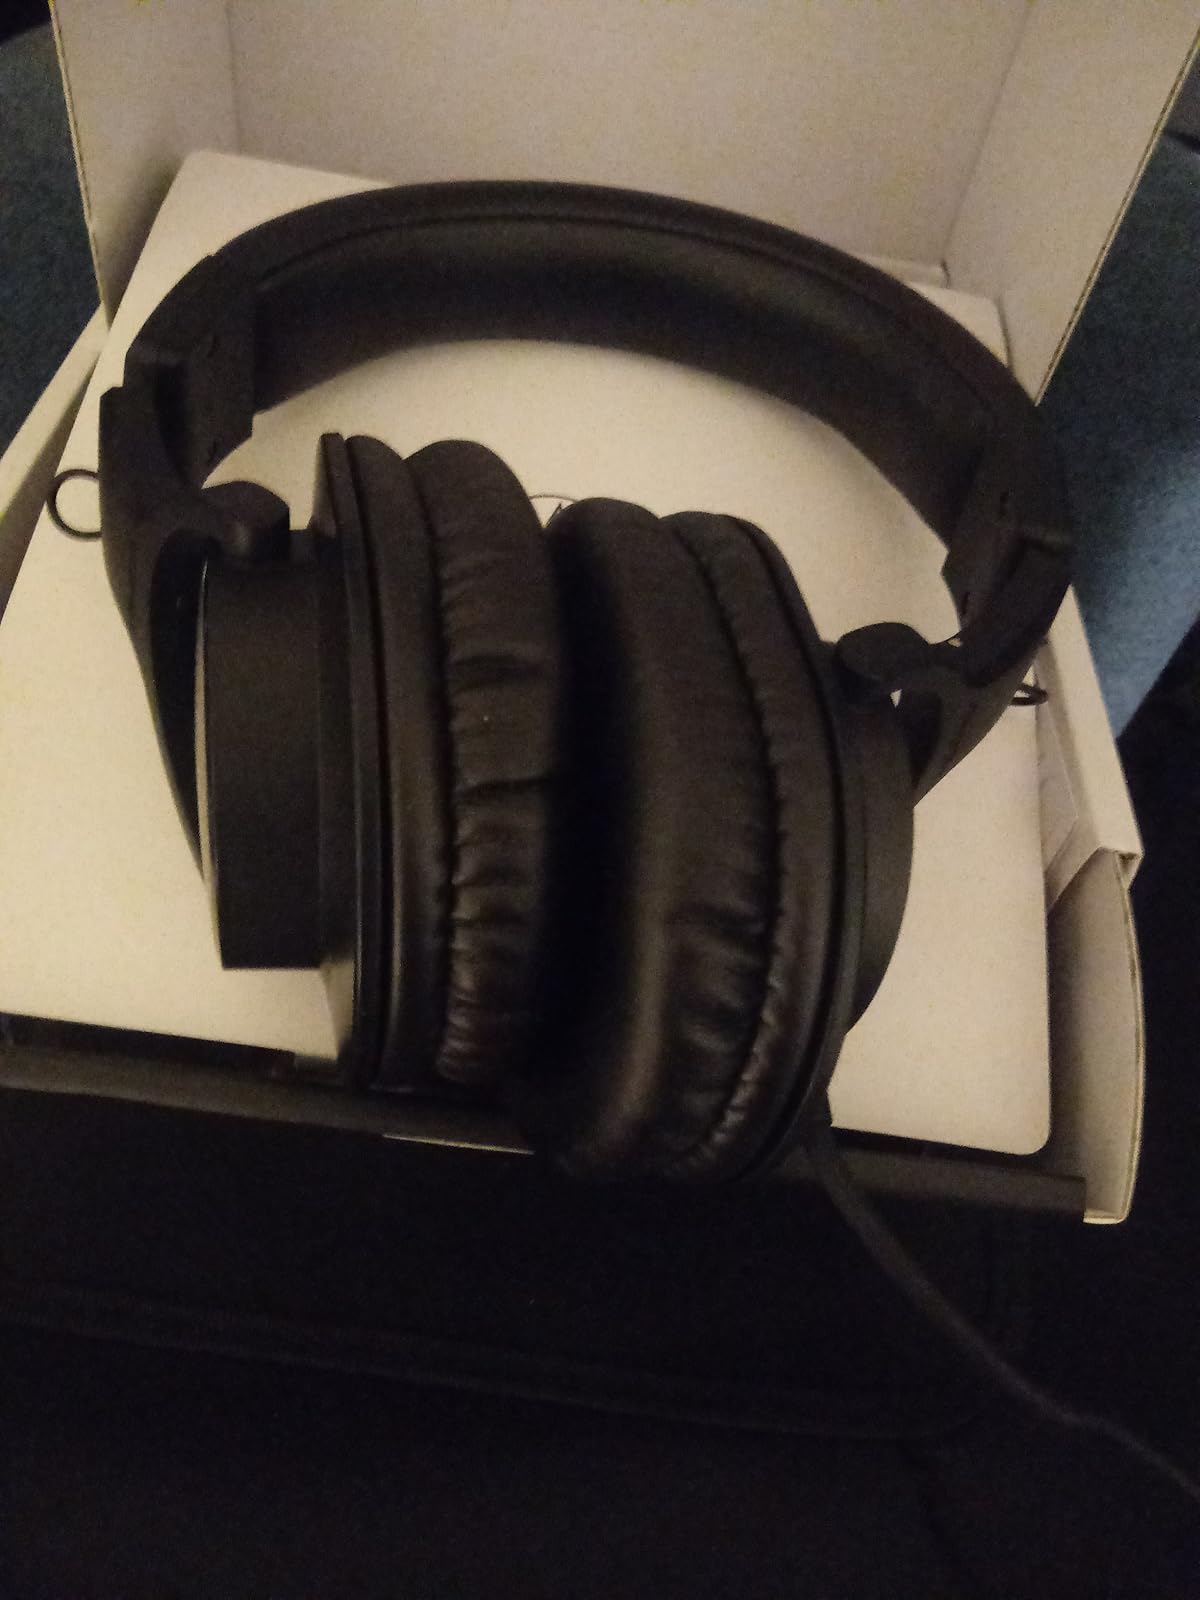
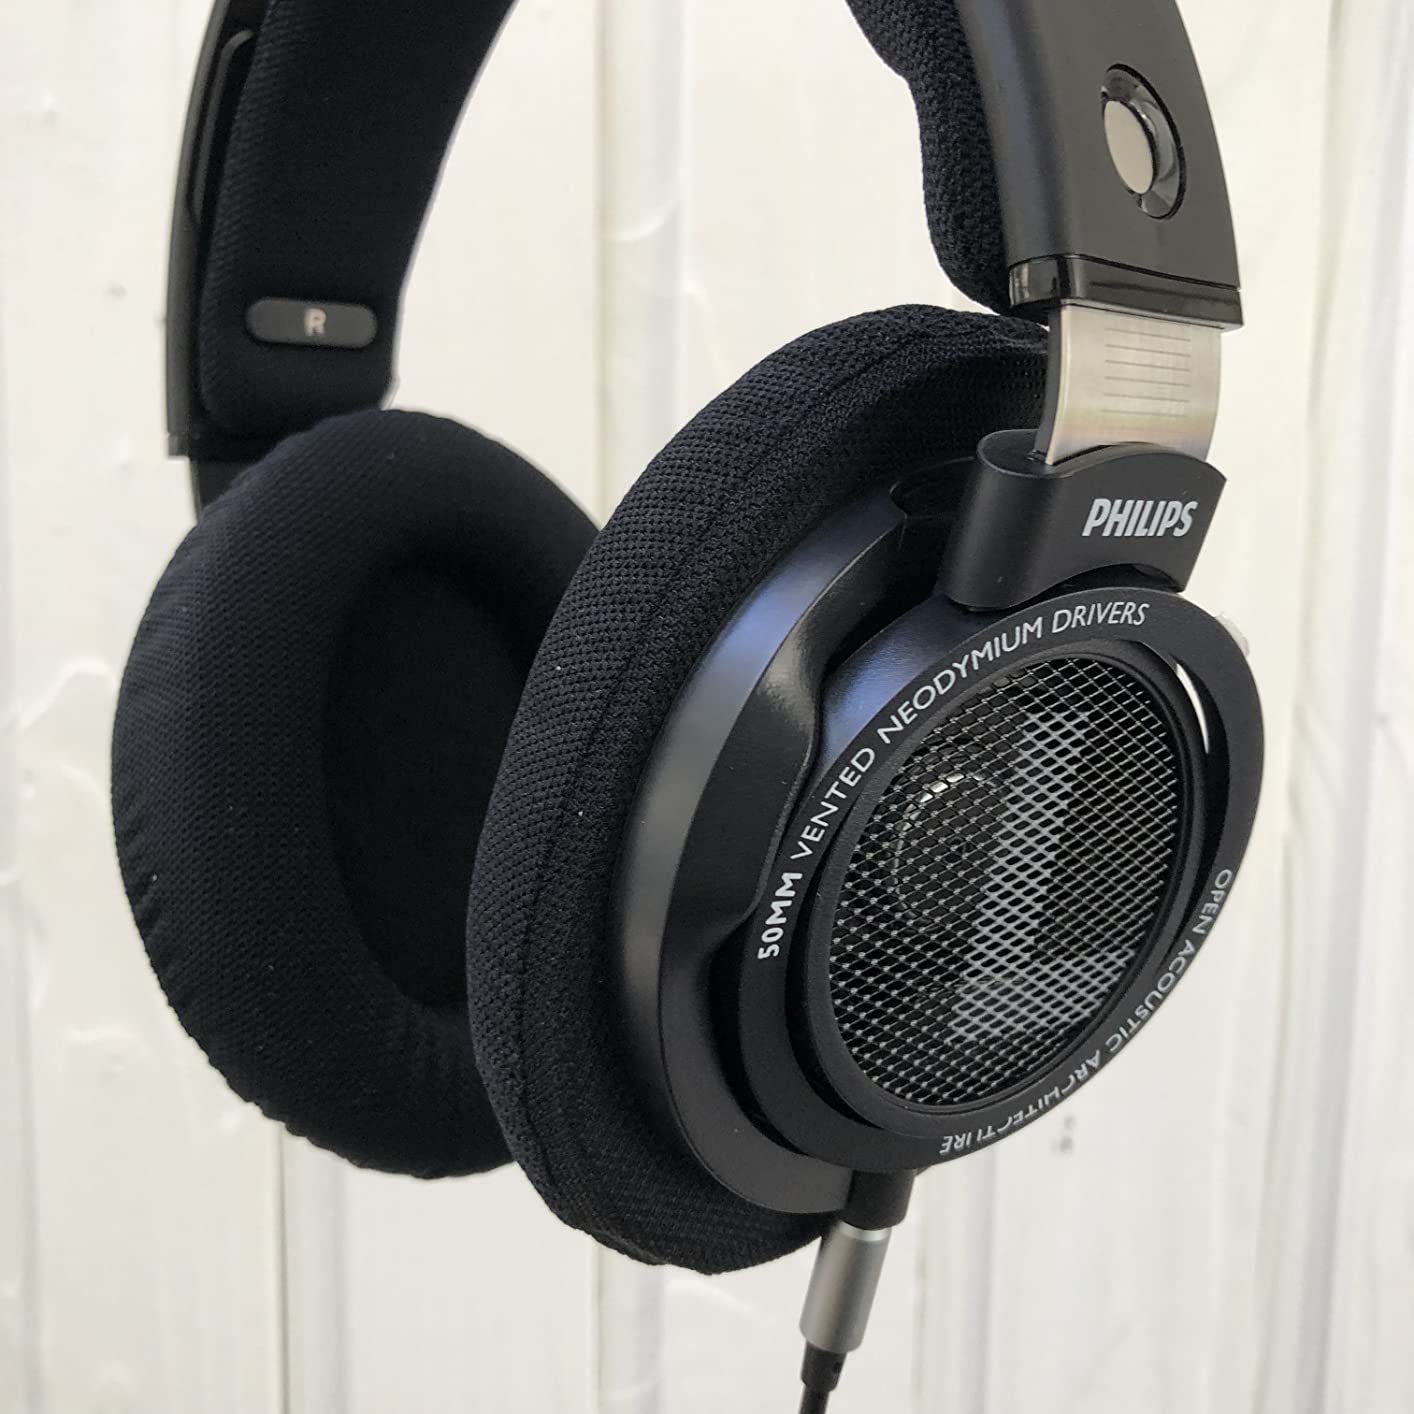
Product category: headphones
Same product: no